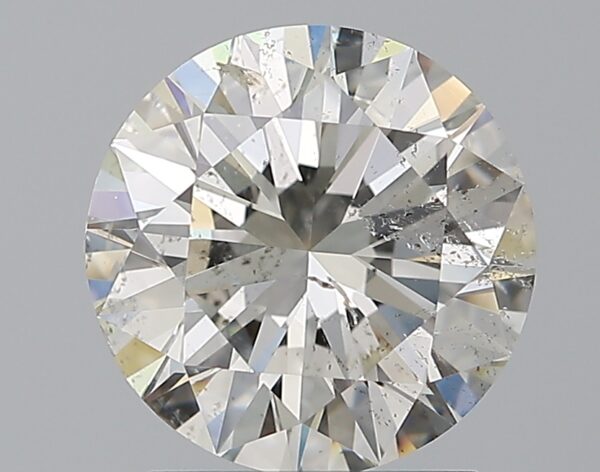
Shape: round
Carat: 2
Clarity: SI2
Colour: J
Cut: EX
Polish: EX
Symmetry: EX
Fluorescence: M
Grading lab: GIA
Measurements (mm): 8.01 x 8.07 x 4.96